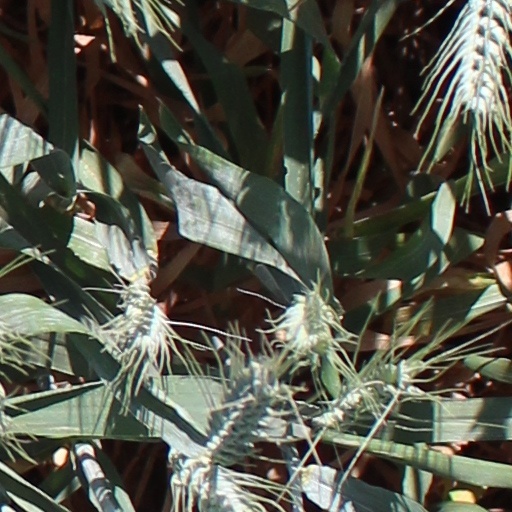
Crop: wheat